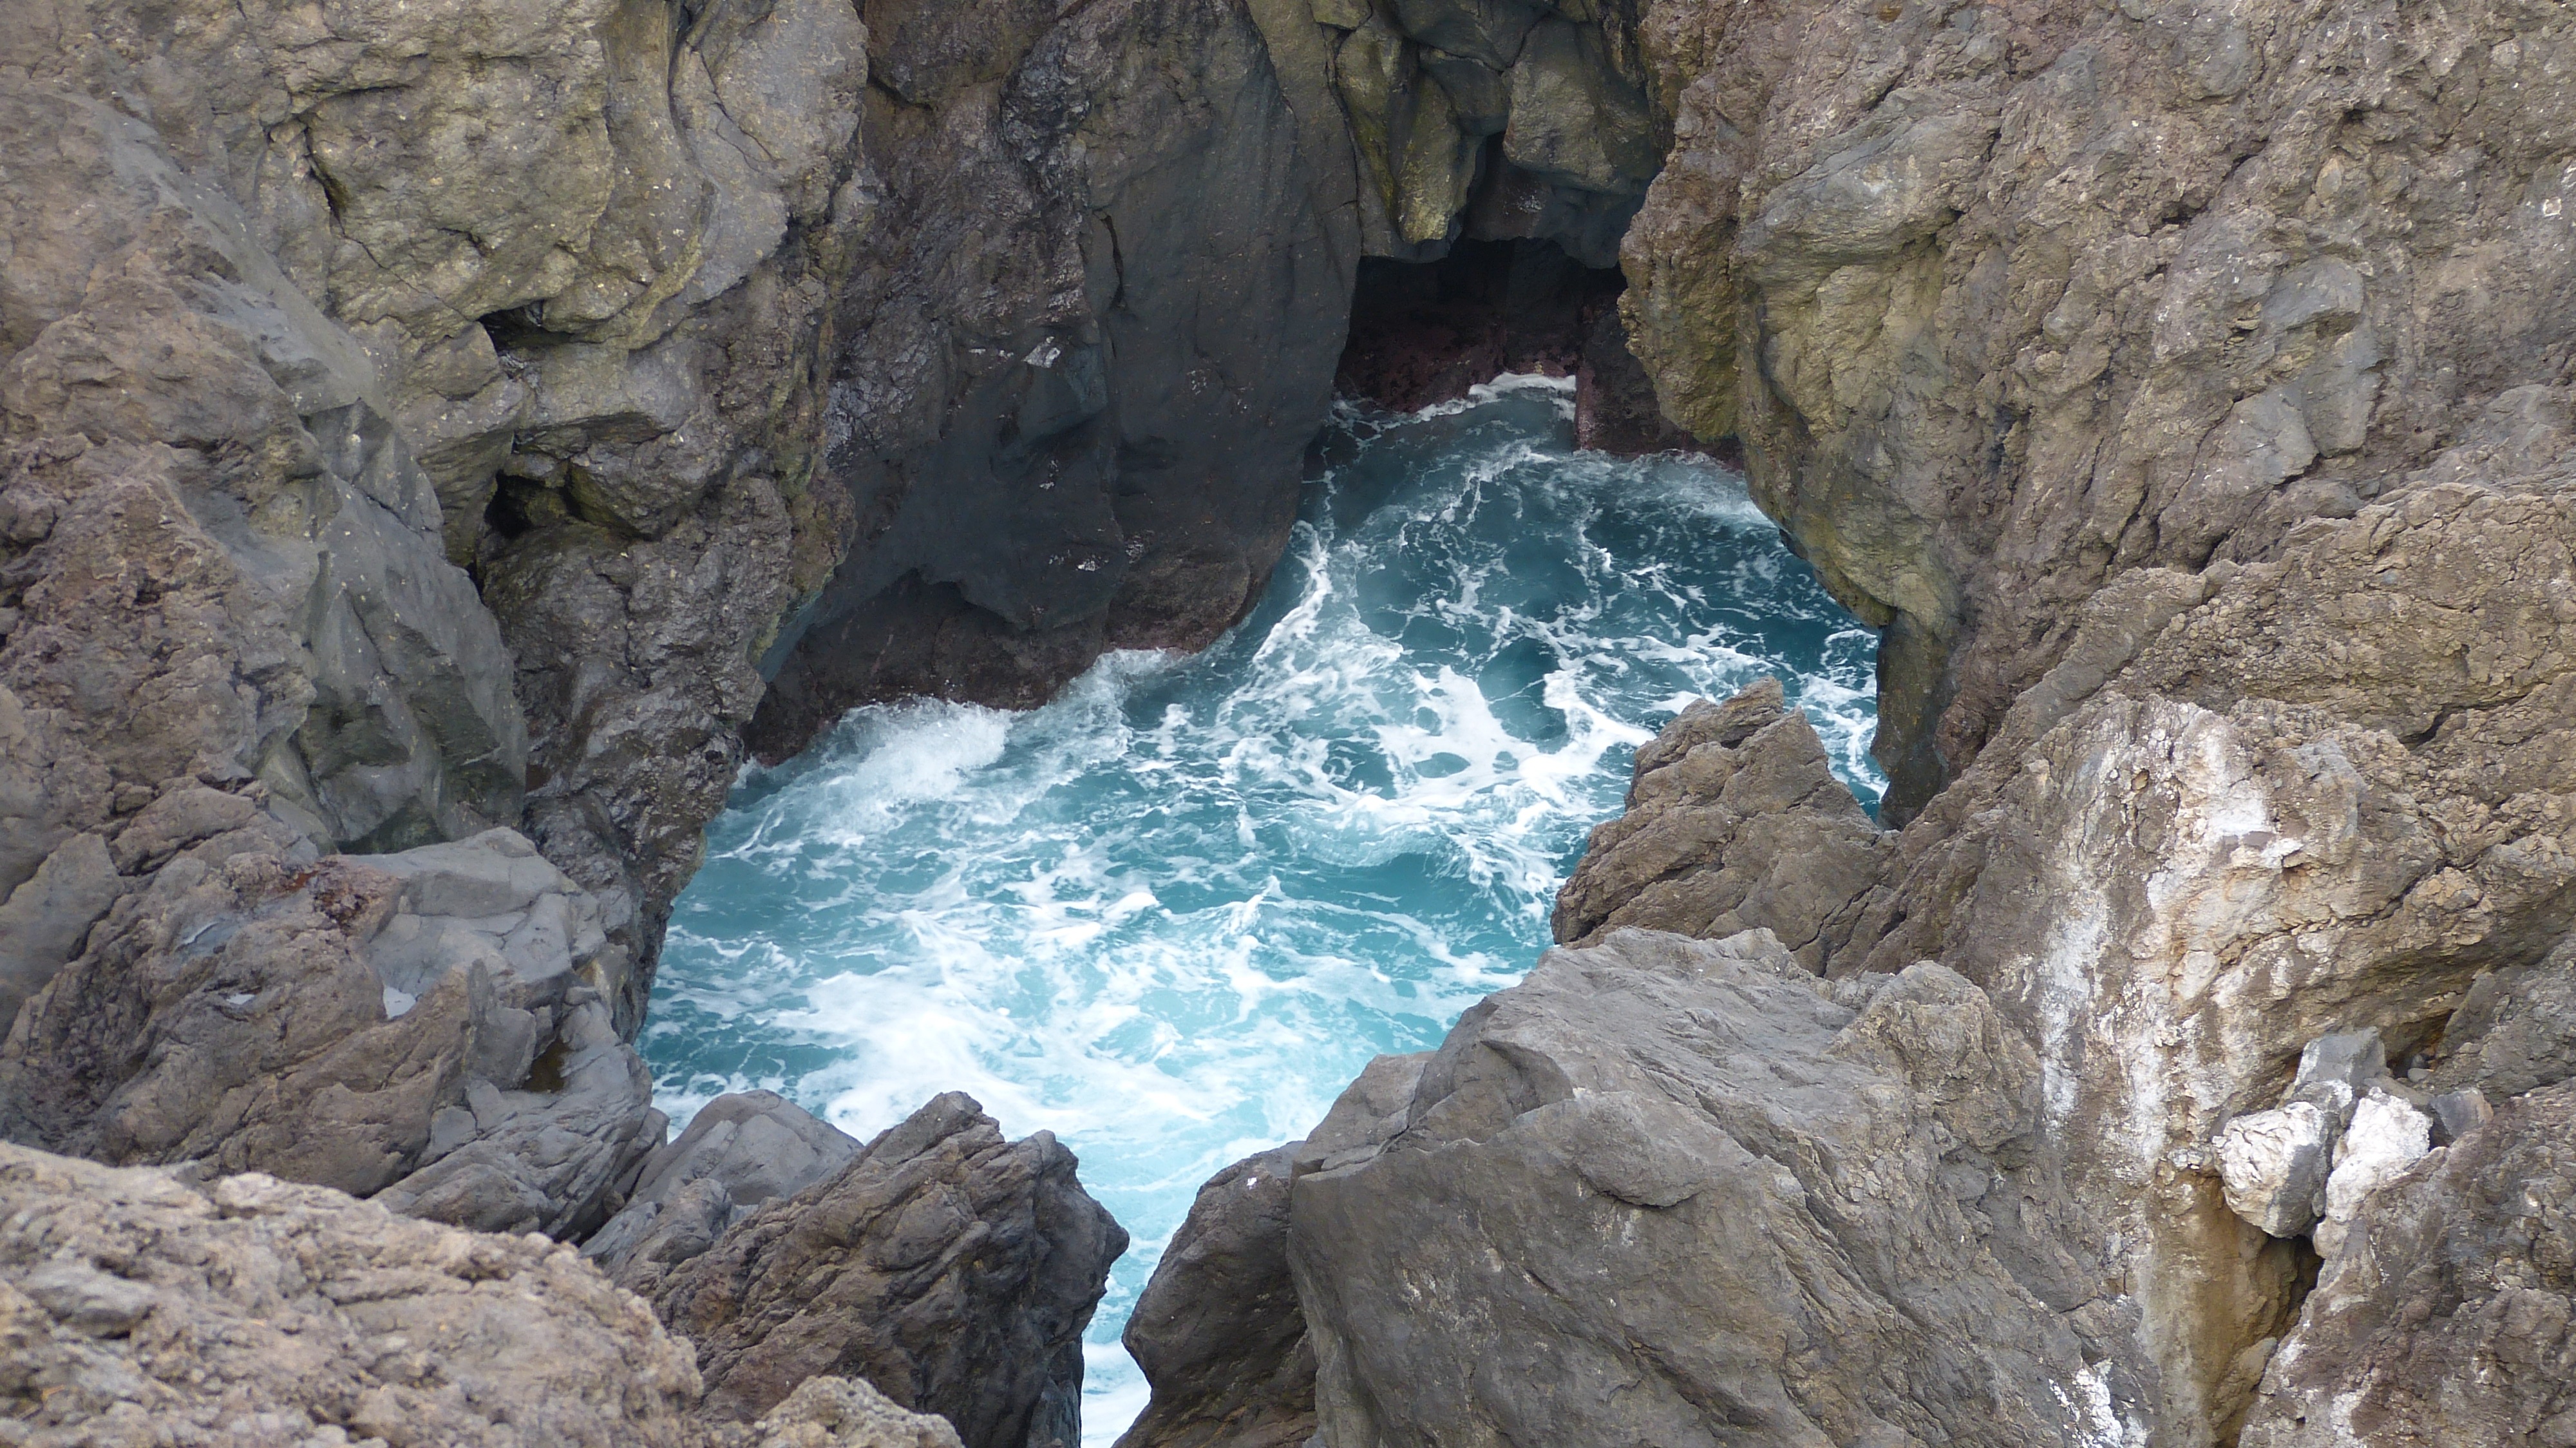
water, rock, wave, adventure, valley, formation, cave, canyon, geology, ravine, portugal, wadi, madeira, landform, natural arch, sea cave, porto moniz, geographical feature, geological phenomenon, pit cave